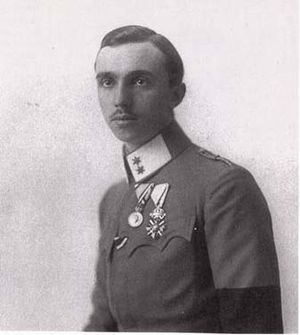
René af Bourbon-Parma
Prins René under 1. Verdenskrig
Prins René af Bourbon-Parma var en fransk-italiensk prins, der var søn af Robert 1., hertug af Parma og dennes anden hustru Maria Antonia af Portugal. Han var af en børneflok på 24, hvoraf de mest prominente var Kejserinde Zita af Østrig og Felix, som var gift med storhertuginde Charlotte af Luxembourg.